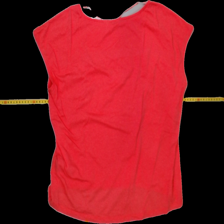
View: back
Type: T-shirt
Category: Ladies
Brand: Not Applicable
Colors: Pink
Material: 60% Viscose 40% Cotton
Pattern: Plain
Cut: Loose
Size: M
Season: All
Trend: No trend
Stains: No
Damage: 0
Price range: 50-100
Recommended usage: Reuse